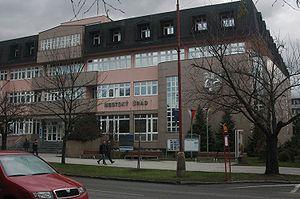
Senica est une ville de région de Trnava dans l'ouest de la Slovaquie, dans la région de Záhorie. Sa population est de 20 800.